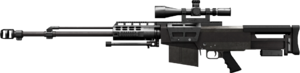
L’Accuracy International AS50 est un fusil de précision de calibre .50 semi-automatique fabriqué par la société britannique Accuracy International.